Belevi Mausoleum

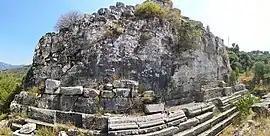
Belevi Mausoleum

Around the edge of the roof, were groups of Lion-Griffins figures facing large stone vases. Pairs of horses were placed at the corners. Little has survived from the mausoleum's roof. Antiochus II's mausoleum may have been a step pyramid with a crowning finial on top. The blocks of the outer architrave bore this Greek inscription: